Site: brandenburg
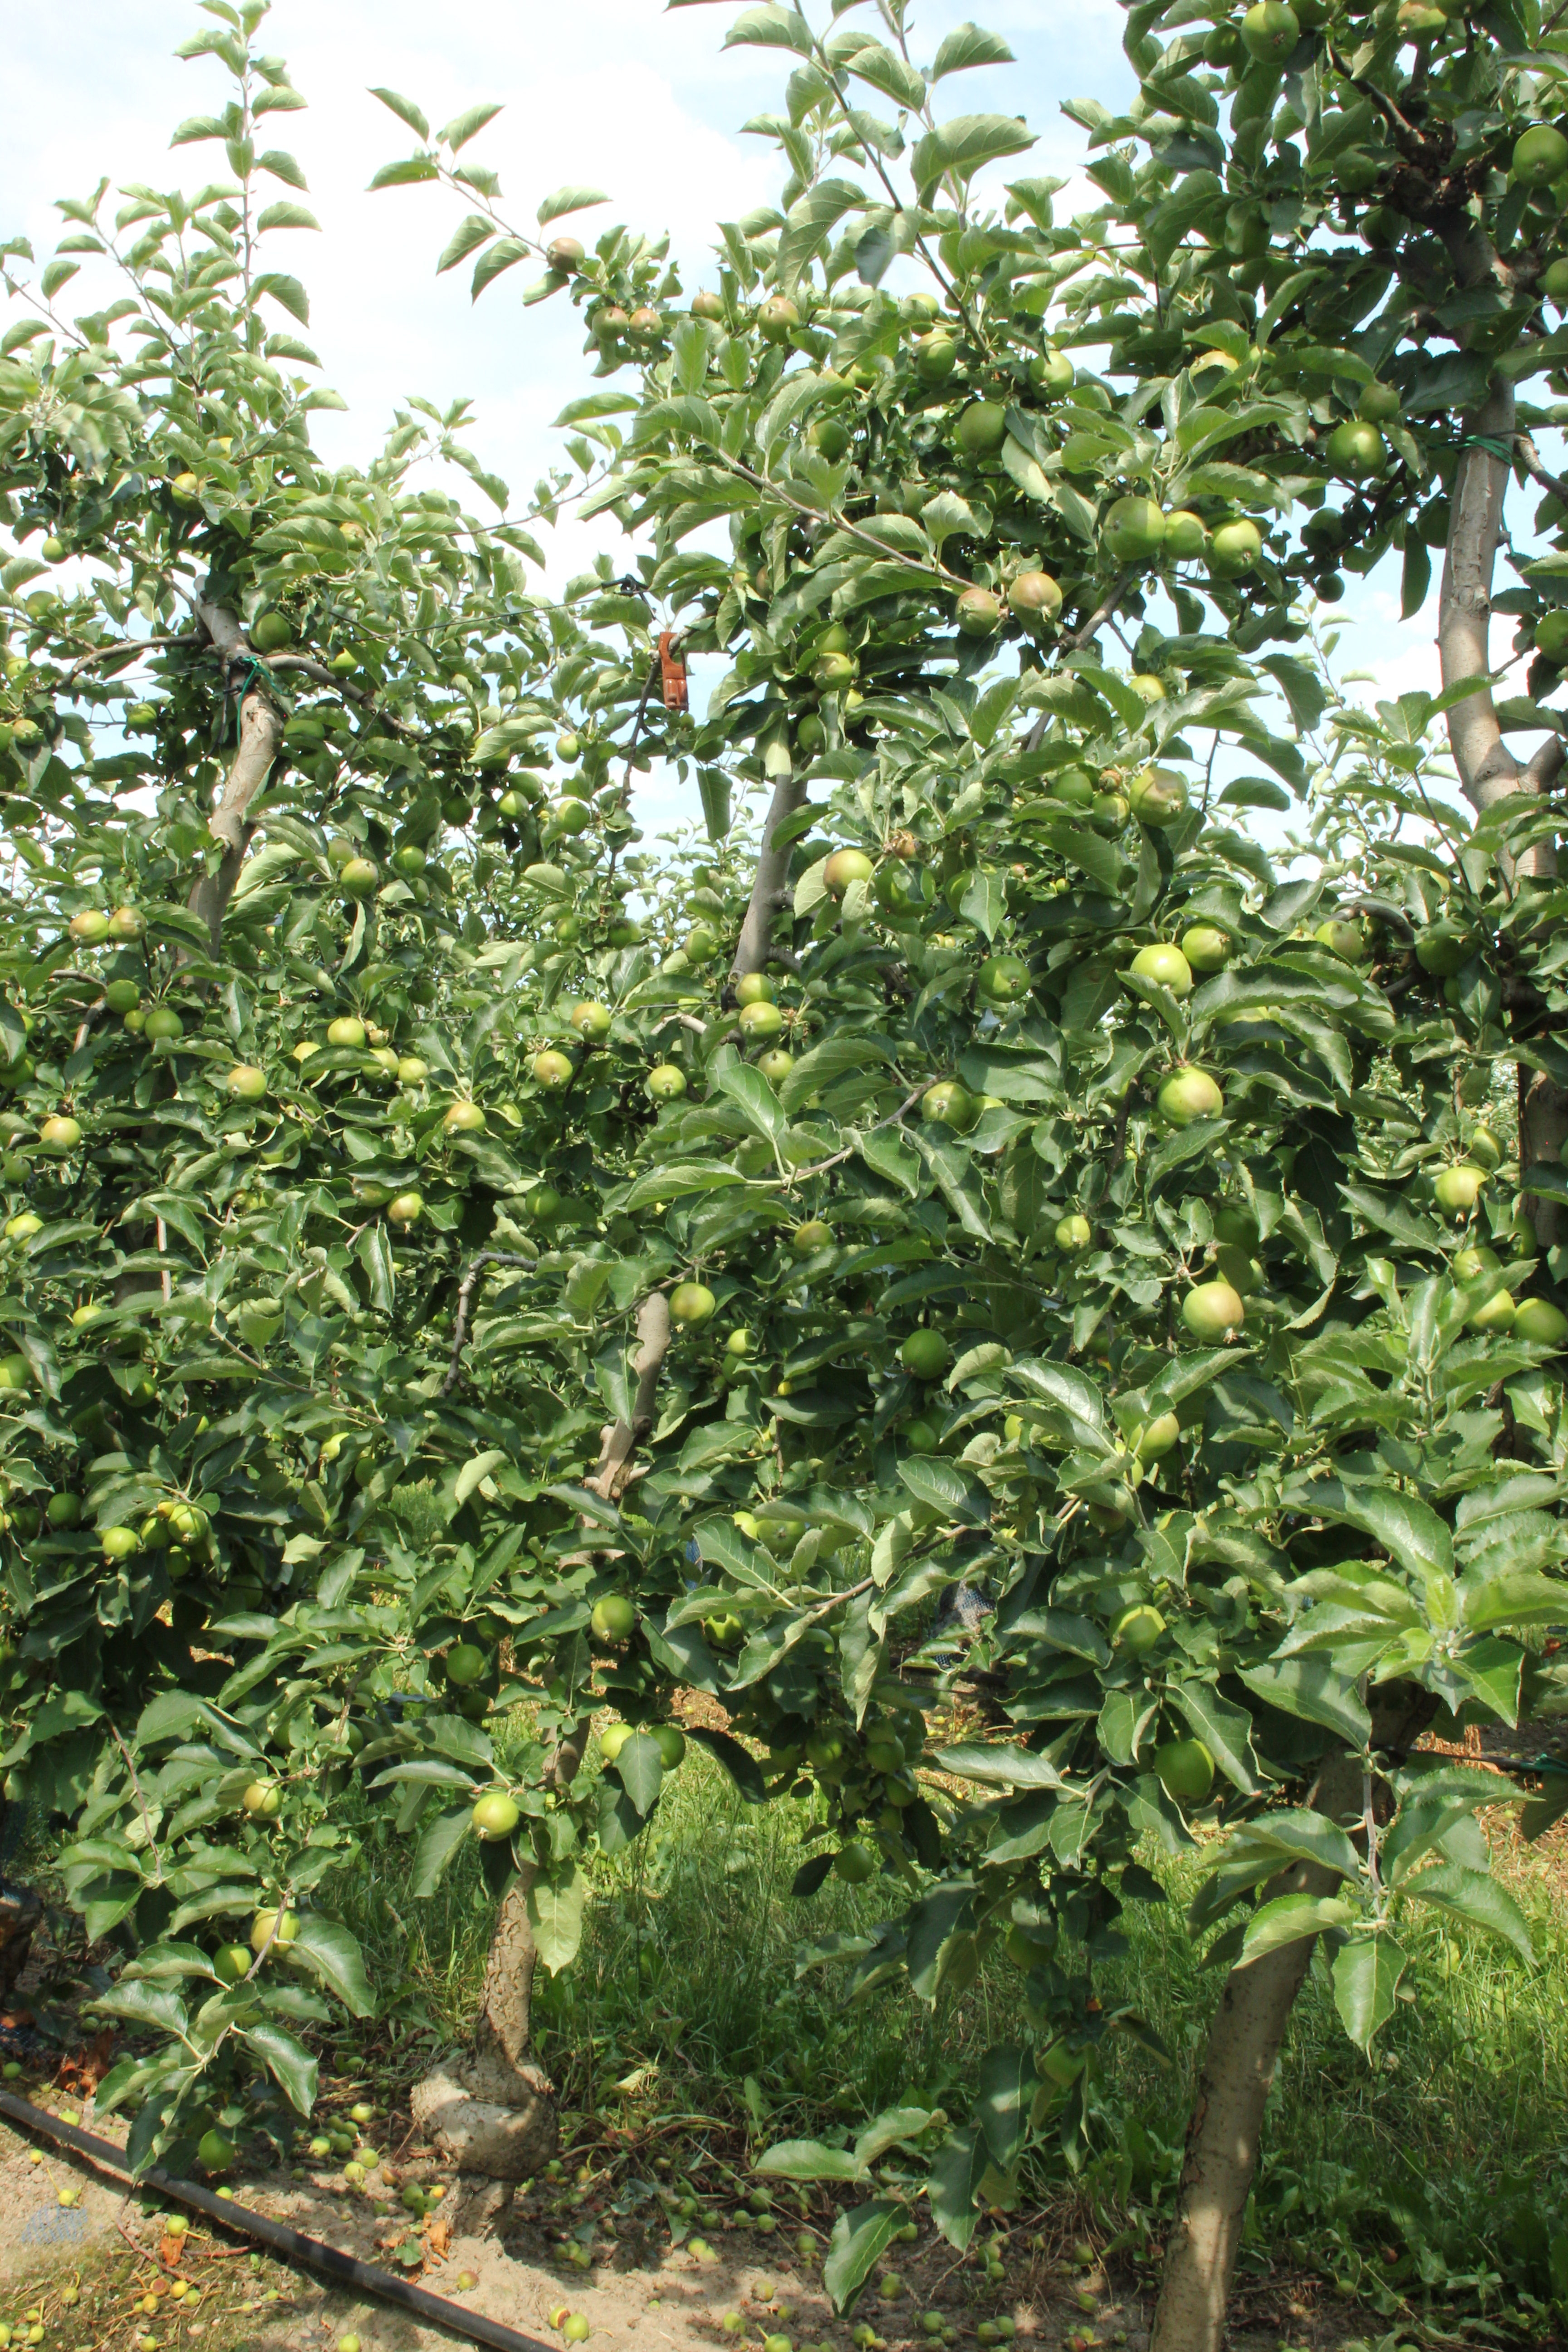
Growth stage (BBCH 74): Development of fruit